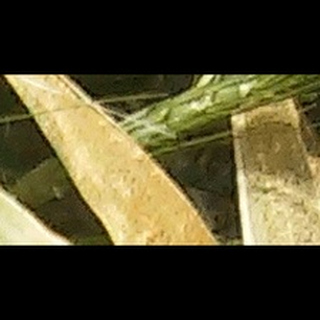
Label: wheat_brown_rust